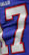
Number: 7